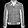
Label: Coat